Carnegie library

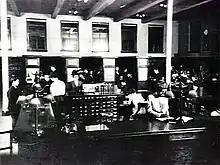
One of the first open shelf libraries: Pittsburgh's South Side branch, about the time it opened in 1910 and had a massive front desk

Books and libraries were important to Carnegie, from his early childhood in Scotland and his teen years in Allegheny and Pittsburgh. There he listened to readings and discussions of books from the Tradesman's Subscription Library, which his father had helped create. Later in Pennsylvania, while working for the local telegraph company in Pittsburgh, Carnegie borrowed books from the personal library of Colonel James Anderson (1785-1861). He opened his collection to his workers every Saturday. Anderson, like Carnegie, resided in Allegheny.